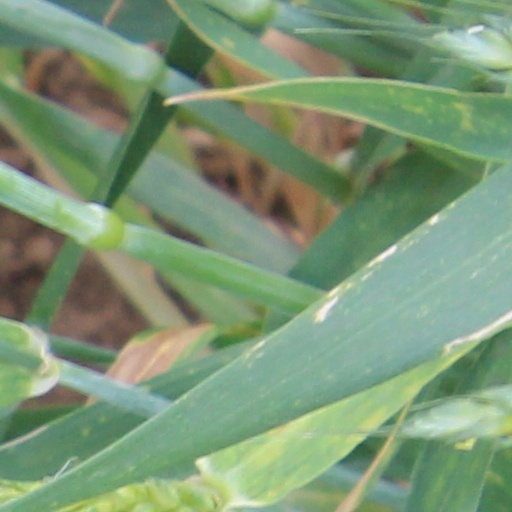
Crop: wheat